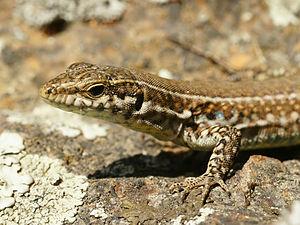
Podarcis sicula, photographié près de Acquadda, en Sardaige (Italie).